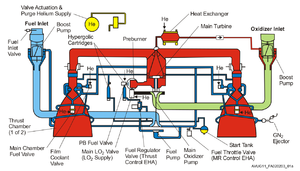
Le RD-180 est un moteur-fusée à ergols liquides développé par la société russe NPO Energomash de 380 tonnes de poussée qui propulse le premier étage de la fusée Atlas V. Le RD-180 est dérivé du RD-170 installé sur le premier étage des fusées Zenit. C'est un engin très performant qui utilise un cycle à combustion étagée à haute pression et brûle un mélange cryogénique kérosène/LOX. Il comporte deux chambres de combustion ainsi que deux tuyères qui sont alimentées par une turbopompe unique.